RIMFAX

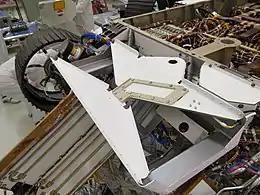

An engineering model of RIMFAX was tested in several locations, primarily in Svalbard, and in the US Southwest. Modelling was carried out with gprMax, an open source electromagnetic simulation tool, to assess the imaging potential at the landing site. During development a detection range of about 10 yards/meters was targeted, and tests on glaciers were successful.